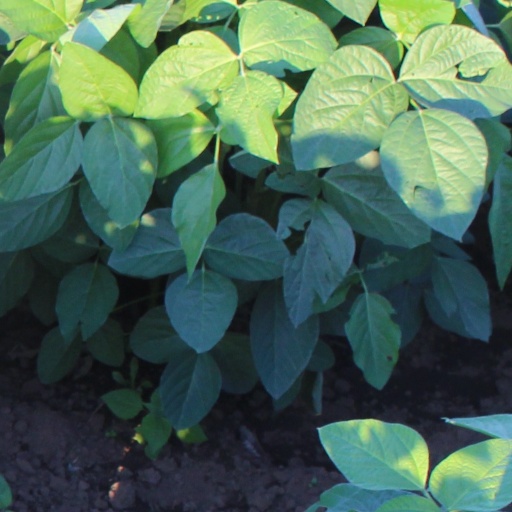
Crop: soybean